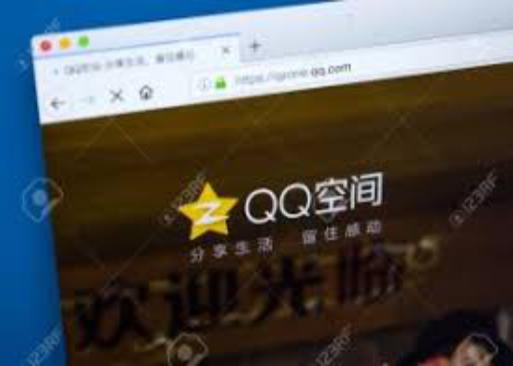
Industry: Leisure